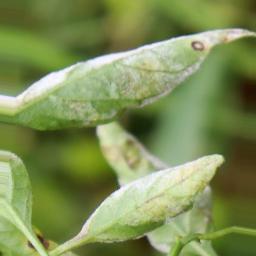
Label: powdery mildew